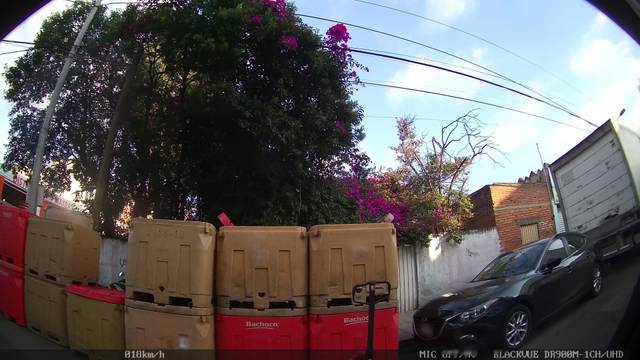
Region: Mexico
Coordinates: 19.471, -99.234